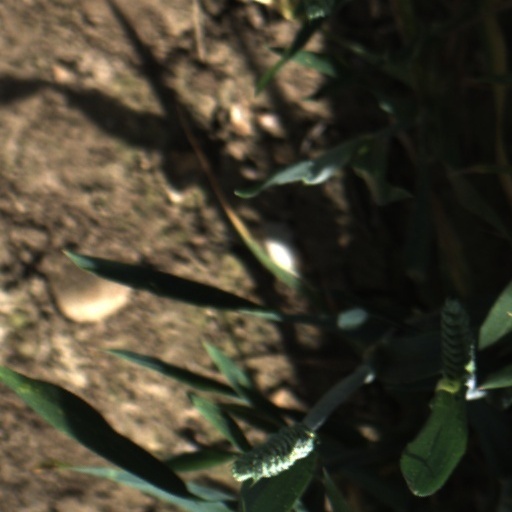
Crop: wheat